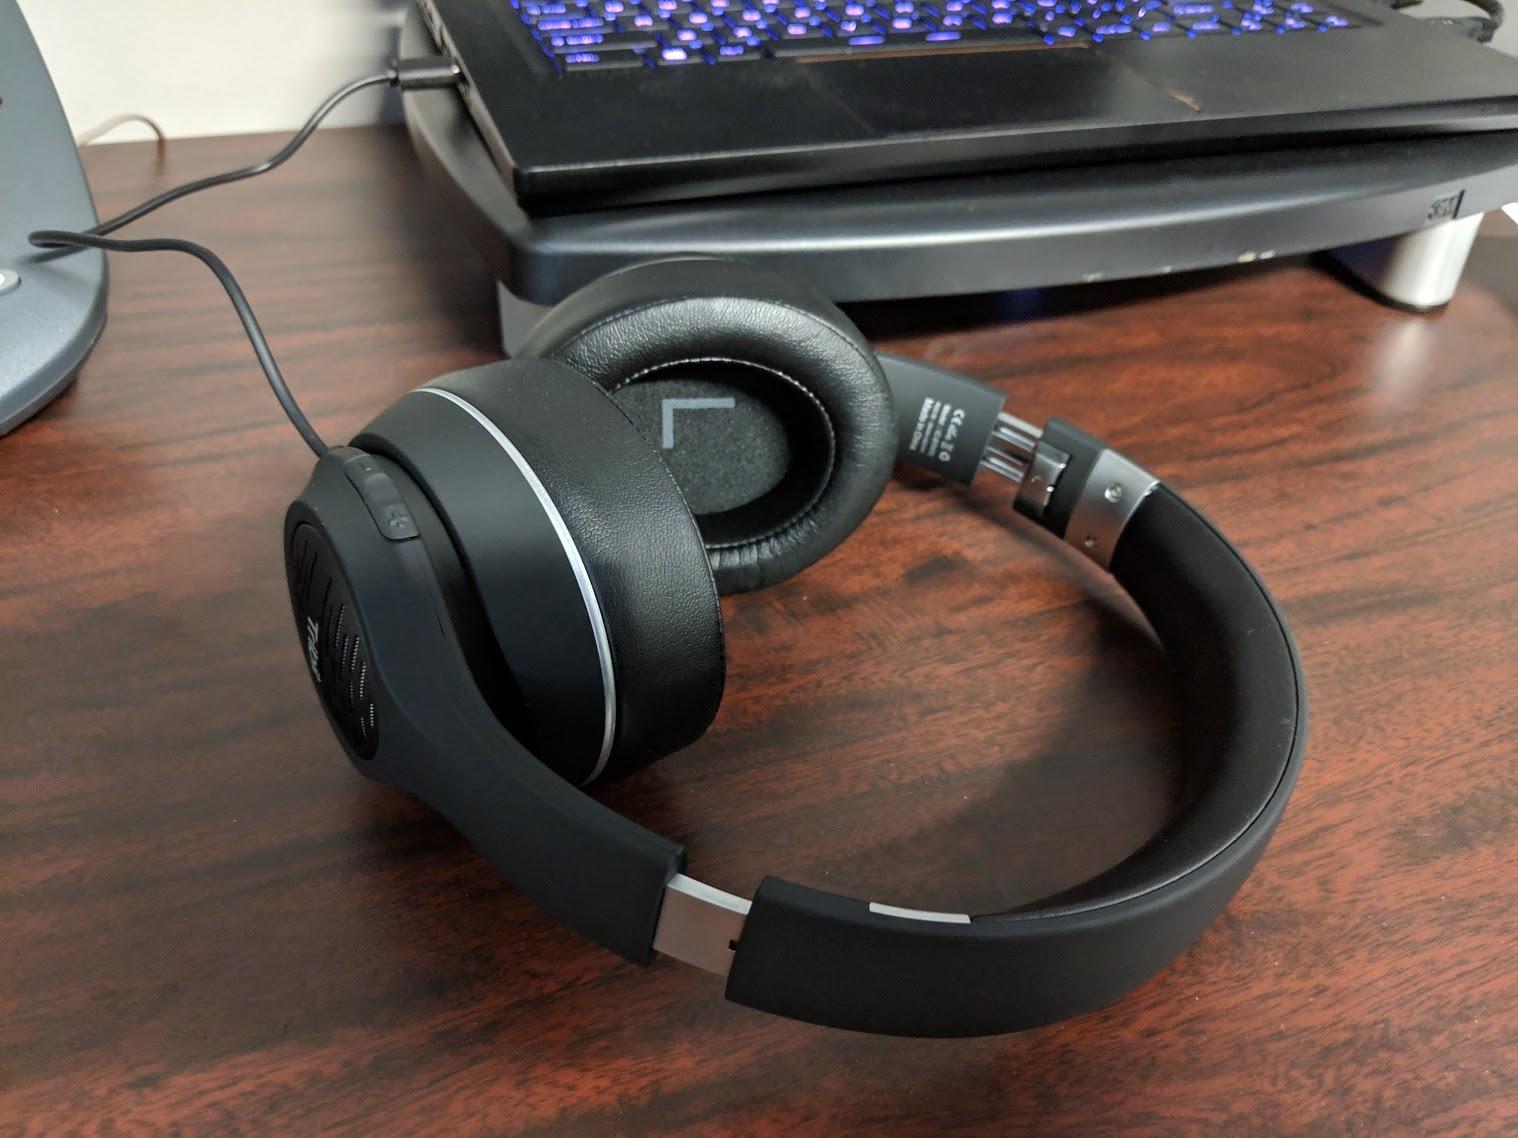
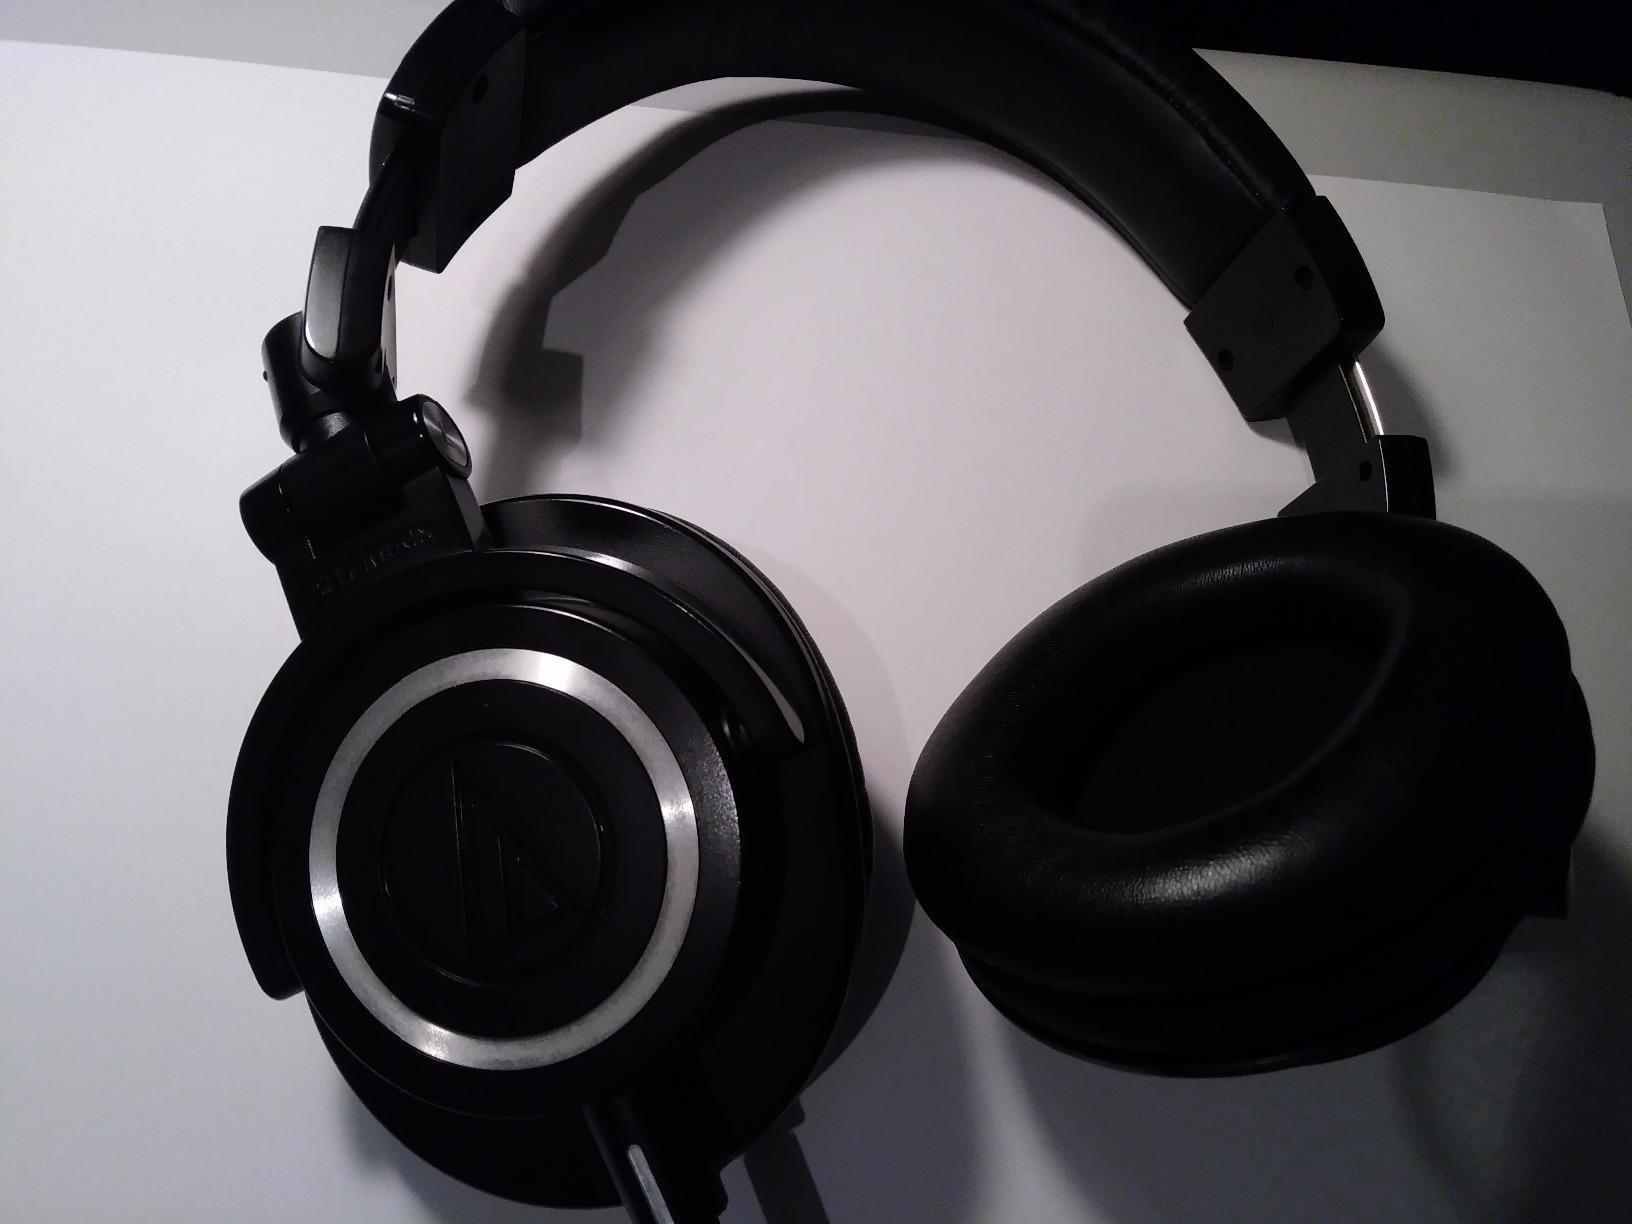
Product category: headphones
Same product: no